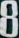
Number: 8